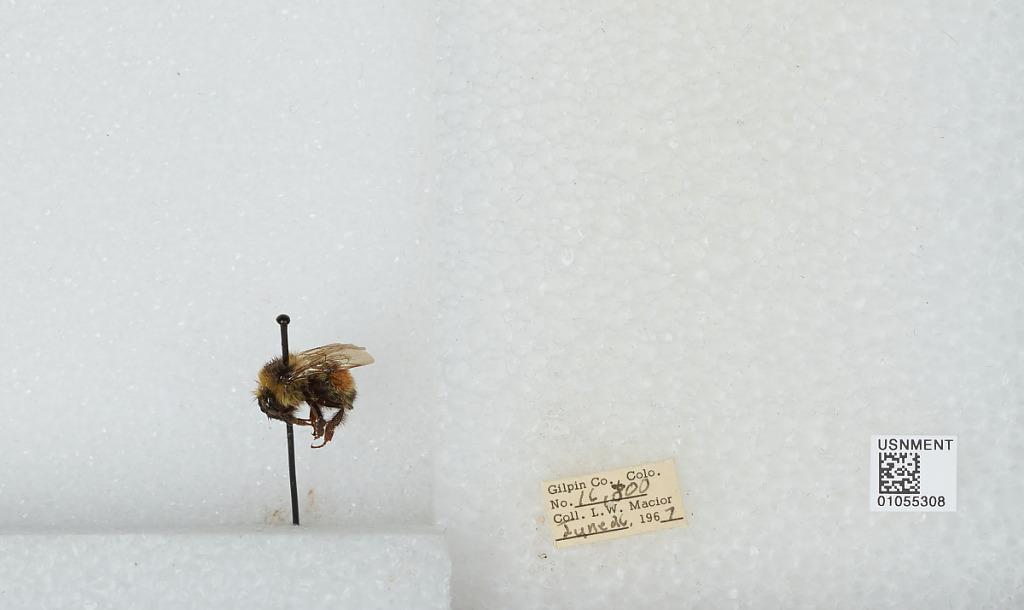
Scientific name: Bombus (Pyrobombus) bifarius Cresson
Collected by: L. Macior
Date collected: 1967-6-26
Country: United States
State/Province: Colorado
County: Gilpin
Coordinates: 39.905, -105.589